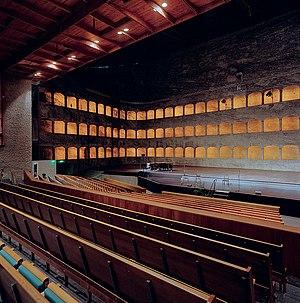
Le Manège des rochers est un manège situé à Salzbourg et aménagé en lieu de représentations lyriques et théâtrales par Clemens Holzmeister en 1926 ; il accueille des représentations du Festival de Salzbourg.